Alcohol and Native Americans

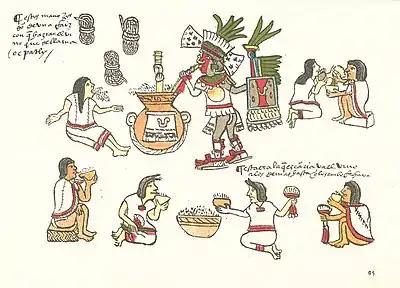

Pre-Columbian Native Americans in Mexico and Central America prepared over forty different alcoholic beverages from a variety of plants and plant extracts. Traditional Mayan beverages have included: